Robert Venables

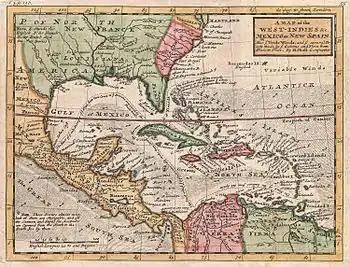
1732 Map of the Caribbean, location of the Western Design

Venables left Ireland in May 1654 and was appointed commander of land forces for the Western Design, an attack on the Spanish West Indies intended to secure a permanent base in the Caribbean. It was largely driven by Cromwell, who had been involved in the Providence Island Company, a Puritan colony established off the coast of Nicaragua in 1630 and abandoned in 1641. Planning was based on input from Thomas Gage, a former missionary regarded as an expert on the region who claimed the Spanish colonies of Hispaniola and Cuba were weakly defended, advice which proved incorrect.